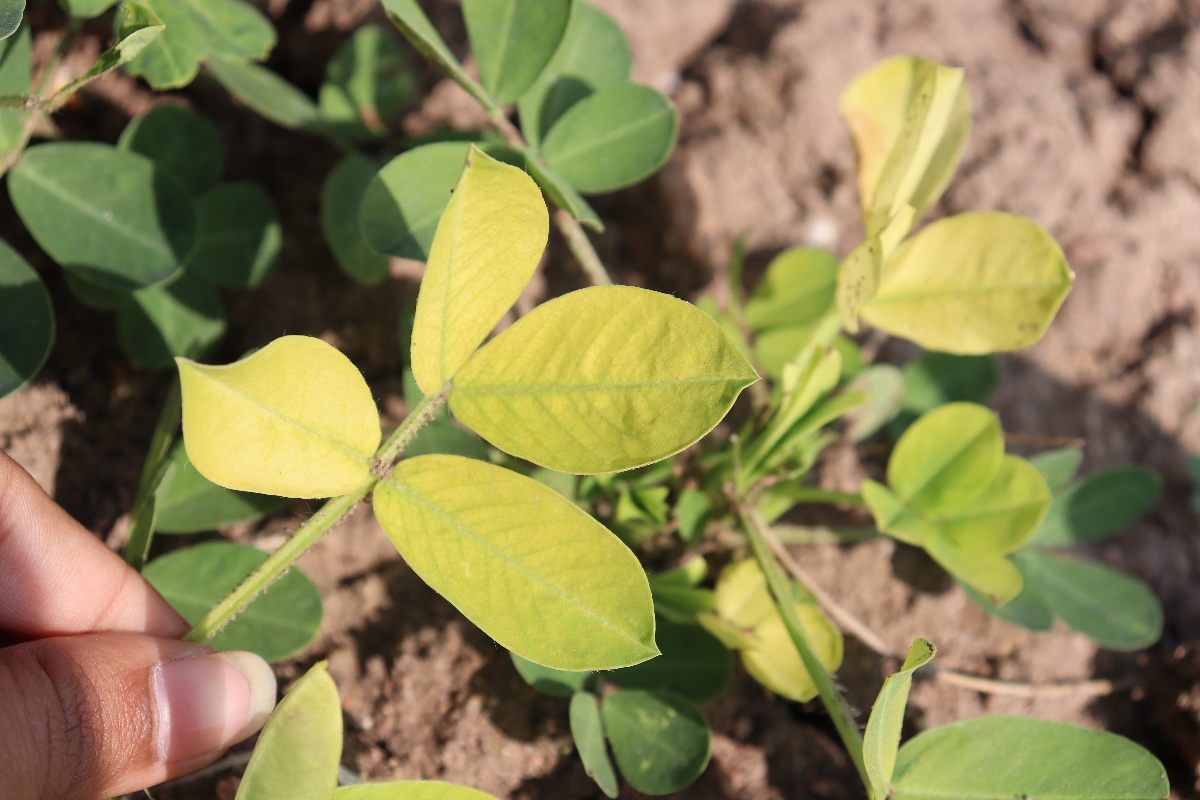
Label: nutrition deficiency